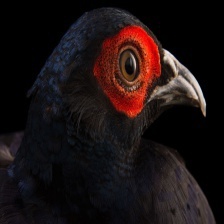
Species: MIKADO  PHEASANT
Scientific name: SYRMATICUS MIKADO